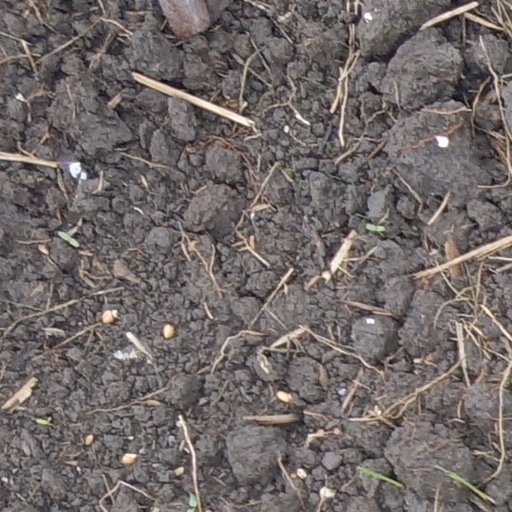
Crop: wheat